Renault R-Space

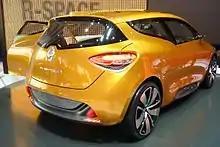
Renault R-Space rear

The R-Space is powered by a 900cc turbo three-cylinder mated to a twin-clutch gearbox. The engine develops and of torque and features direct-injection and stop start technology and produces just 95g/km of and averages 76mpg. Top speed is and 0-62 mph takes 11 seconds. The body boasts a low 0.28 drag coefficient.